First Baptist Church (New Bern, North Carolina)

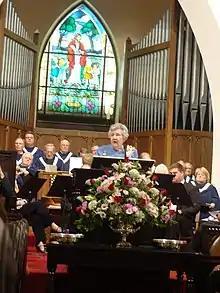

It was listed on the National Register of Historic Places in 1972.